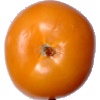
Label: Tomato Yellow 1